Middle kingdoms of India

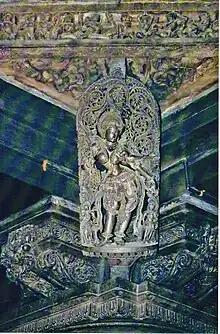
Shilabalika, Chennakeshava temple, Belur.

In the middle of the 8th century the Chalukya rule was ended by their feudatory, the Rashtrakuta family rulers of Berar (in present-day Amravati district of Maharashtra). Sensing an opportunity during a weak period in the Chalukya rule, Dantidurga trounced the great Chalukyan "Karnatabala" (power of Karnata). Having overthrown the Chalukyas, the Rashtrakutas made Manyakheta their capital (modern Malkhed in Kalaburagi district). Although the origins of the early Rashtrakuta ruling families in central India and the Deccan in the 6th and 7th centuries is controversial, during the eighth through the 10th centuries they emphasised the importance of the Kannada language in conjunction with Sanskrit in their administration. Rashtrakuta inscriptions are in Kannada and Sanskrit only. They encouraged literature in both languages and thus literature flowered under their rule.